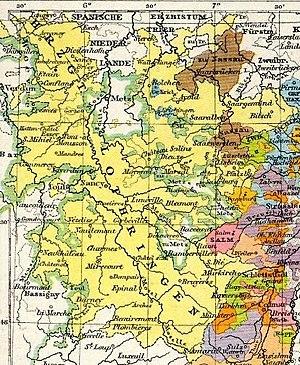
Duché de Lorraine (1618-1648).
Le duché de Lorraine est un ancien État de type monarchie héréditaire qui a existé pendant huit siècles. Il est issu du partage de la Lotharingie en 959 qui scinde ce vaste royaume à dimension européenne en deux duchés distincts : la Basse-Lotharingie et la Haute-Lotharingie. À la suite de nombreux remaniements de son territoire mi-roman mi-germanique, le second duché, qui s’étendait encore jusqu’à Coblence à la confluence du Rhin et de la Moselle, actuellement en Allemagne, et jusque Bouillon en Belgique aujourd’hui, donne progressivement naissance à un duché qui sera le seul et dernier à garder le nom ancestral de Lorraine. Le qualificatif « Haute » sera très vite abandonné car l’État jumeau au nord n’aura qu’une durée de vie éphémère et la distinction entre les deux duchés de l’axe lotharingien ne s’imposait plus.